Shiner (2000 film)

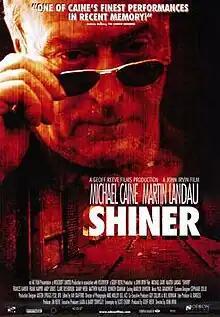
Original theatrical poster

Shiner is a 2000 British crime film written by Scott Cherry and directed by John Irvin and starring Michael Caine and Martin Landau. It was shot in London.